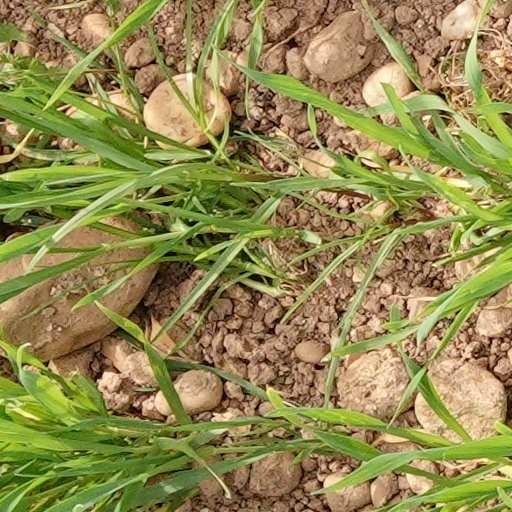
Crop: wheat